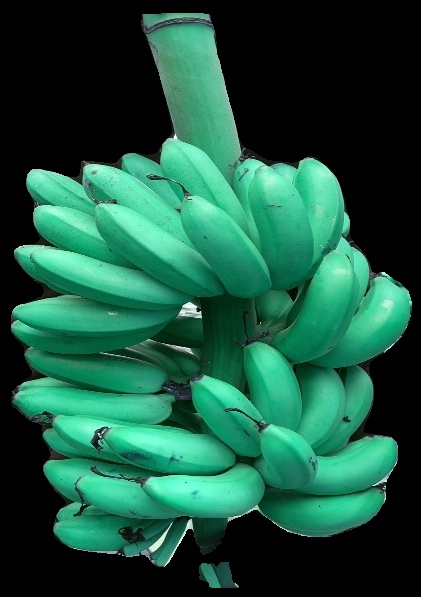
Variety: rasbale
Grade: grade1